Cloud Nine (sphere)

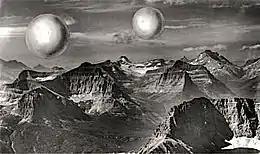
Buckminster Fuller and Shoji Sadao, "Project for Floating Cloud Structures (Cloud Nine)",

Cloud Nine is the name Buckminster Fuller gave to his proposed airborne habitats created from giant geodesic spheres, which might be made to levitate by slightly heating the air inside above the ambient temperature.